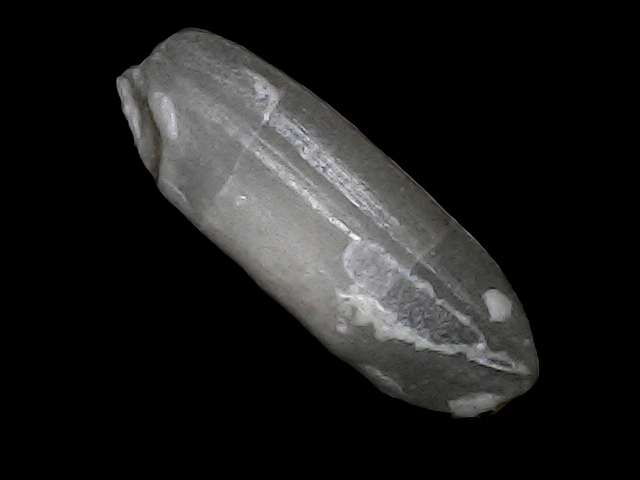
Rice variety: BRRI74